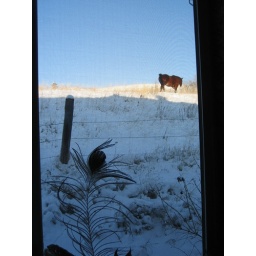
horse in window 4